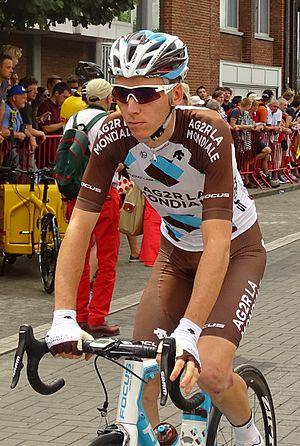
Reportage réalisé le lundi 6 juillet à l'occasion du départ de la troisième étape du Tour de France 2015 à Anvers, Belgique.